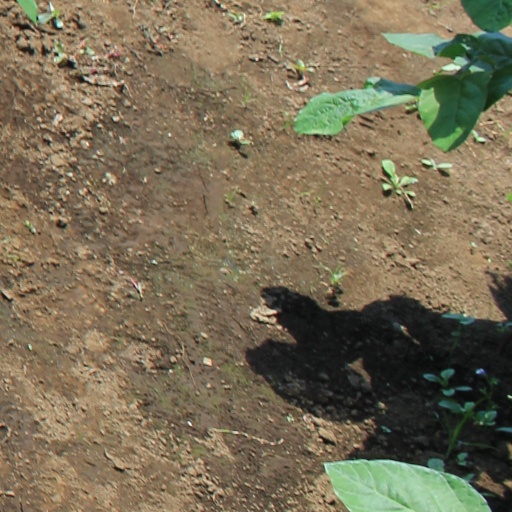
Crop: soybean